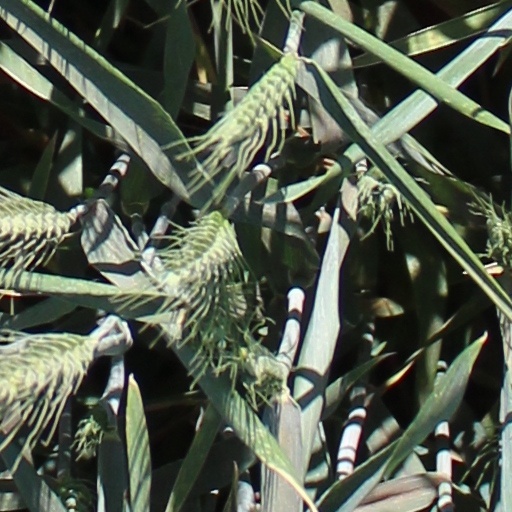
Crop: wheat